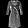
Label: Dress